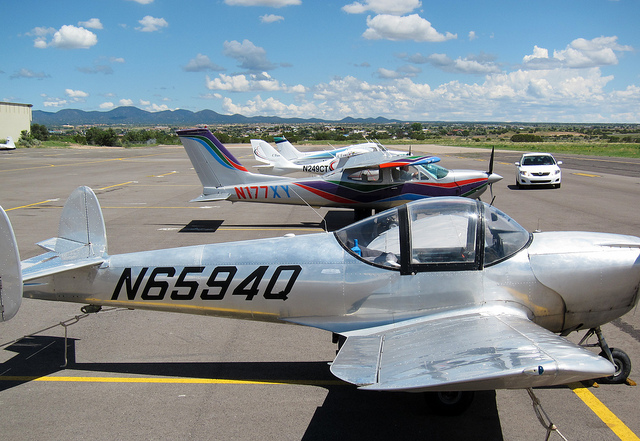
Several small aircraft lined up in a row at an airport.